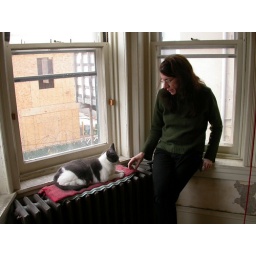
in her 2nd floor studio in her house. The house once belonged to Tony Di Rienzi the jewelry artist.